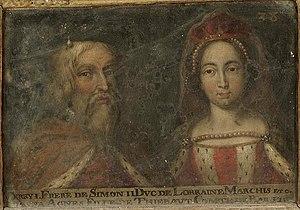
Portrait de Ferry II, duc de Lorraine de 1205 à 1213, et de son épouse Agnès de Bar. Ce tableau fait partie d'une suite d'une soixantaine de double-portraits représentant les ducs et duchesses de Lorraine ainsi que leurs ancêtres supposés. Ferry Ier de Bitche n'étant pas représenté dans cette généalogie, la numérotation est modifiée. Musée des Offices, Florence (Inv. 1890, 623)
Ferry II de Lorraine, mort le 10 octobre 1213, fut duc de Lorraine de 1205 à 1213. Il était fils de Ferry Iᵉʳ, seigneur de Bitche, et de Ludmilla de Pologne.
Ferry II de Lorraine, mort le 10 octobre 1213, fut duc de Lorraine de 1205 à 1213. Il était fils de Ferry Iᵉʳ, seigneur de Bitche, et de Ludmilla de Pologne.
Le duché de Lorraine est né du partage de la Lotharingie en 959 par le duc Brunon de Cologne. Celui-ci confia la partie méridionale du duché au vice-duc Frédéric de Bar qui prit le titre de duc de Haute-Lotharingie en 977. Au fil du temps, cette entité politique deviendra le duché de Lorraine, mentionné comme tel dès 1067, qui perdurera jusqu'en 1766, date de l'annexion par la France.